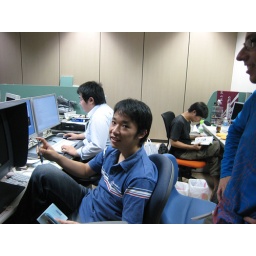
Yasuda san working around the clock with his experiment for a journal paper